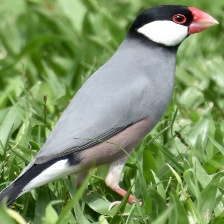
Species: JAVA SPARROW
Scientific name: LONCHURA ORYZIVORA